ANSES

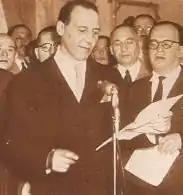
Juan Atilio Bramuglia, the first director of the INPS. The INPS became the first social security agency in Argentina

An initiative by Juan Atilio Bramuglia, chief counsel for the "Unión Ferroviaria" (at the time the most important union in the CGT), and by Labor Secretary Juan Perón, promoted the Labor Department to a cabinet-level post and, in 1944, established the National Institute for Social Insurance (INPS). The INPS converted the voluntary pension funds, which covered 3% of the total population, into a compulsory system for all employees, effective January 1, 1945, and thus became the first universal social insurance system in Argentina. Perón, elected president in 1946, had retirement and disability benefits included in the Workers' Bill of Rights, enacted on February 24, 1947; this Bill of Rights was subsequently incorporated into the 1949 Constitution as Article 14-b. The self-employed, who account for a fourth of the nation's work force, were incorporated into the Independent Workers' Scheme in 1955. The INPS replaced the former guild funds' capitalization financing for a PAYGO system, and by 1955, would cover 80% of the population. Participation rates in social security among the self-employed would remain among the lowest, however, and the majority evaded the system in subsequent decades.